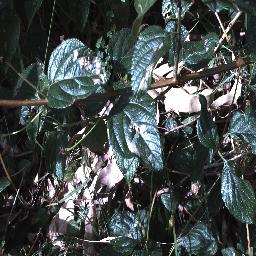
Label: lantana